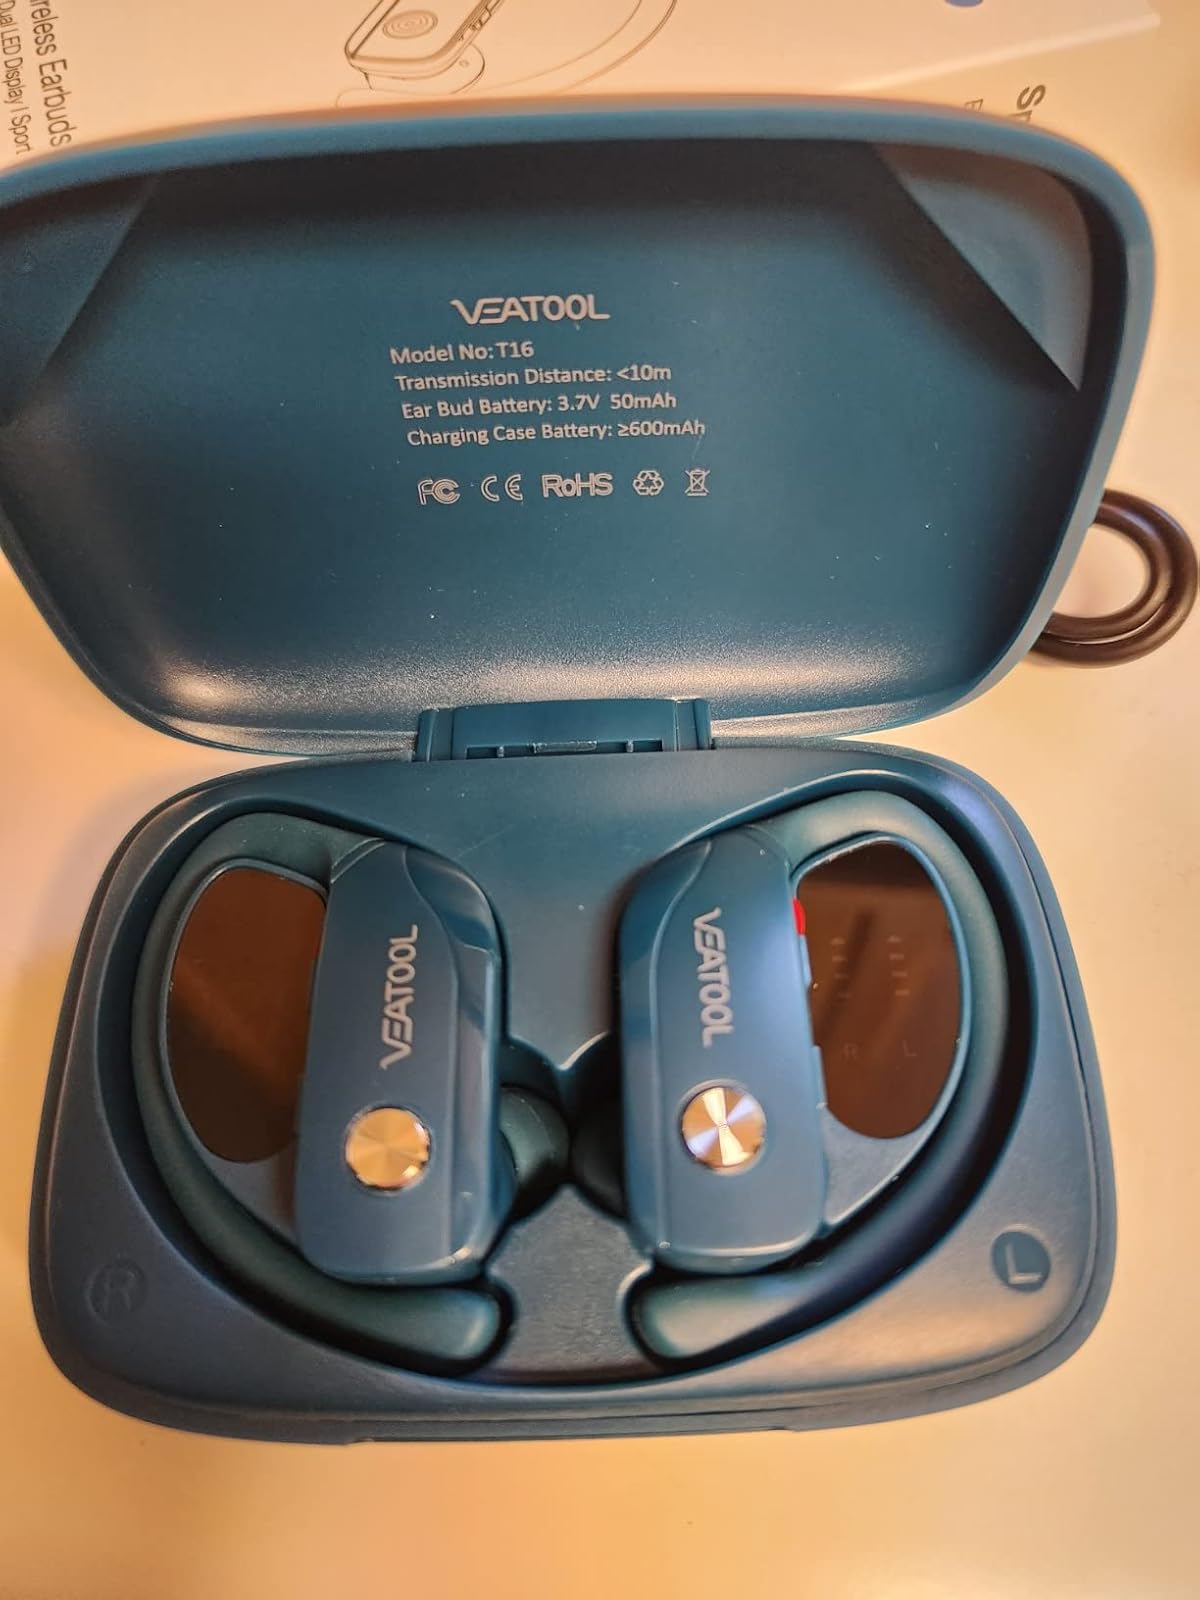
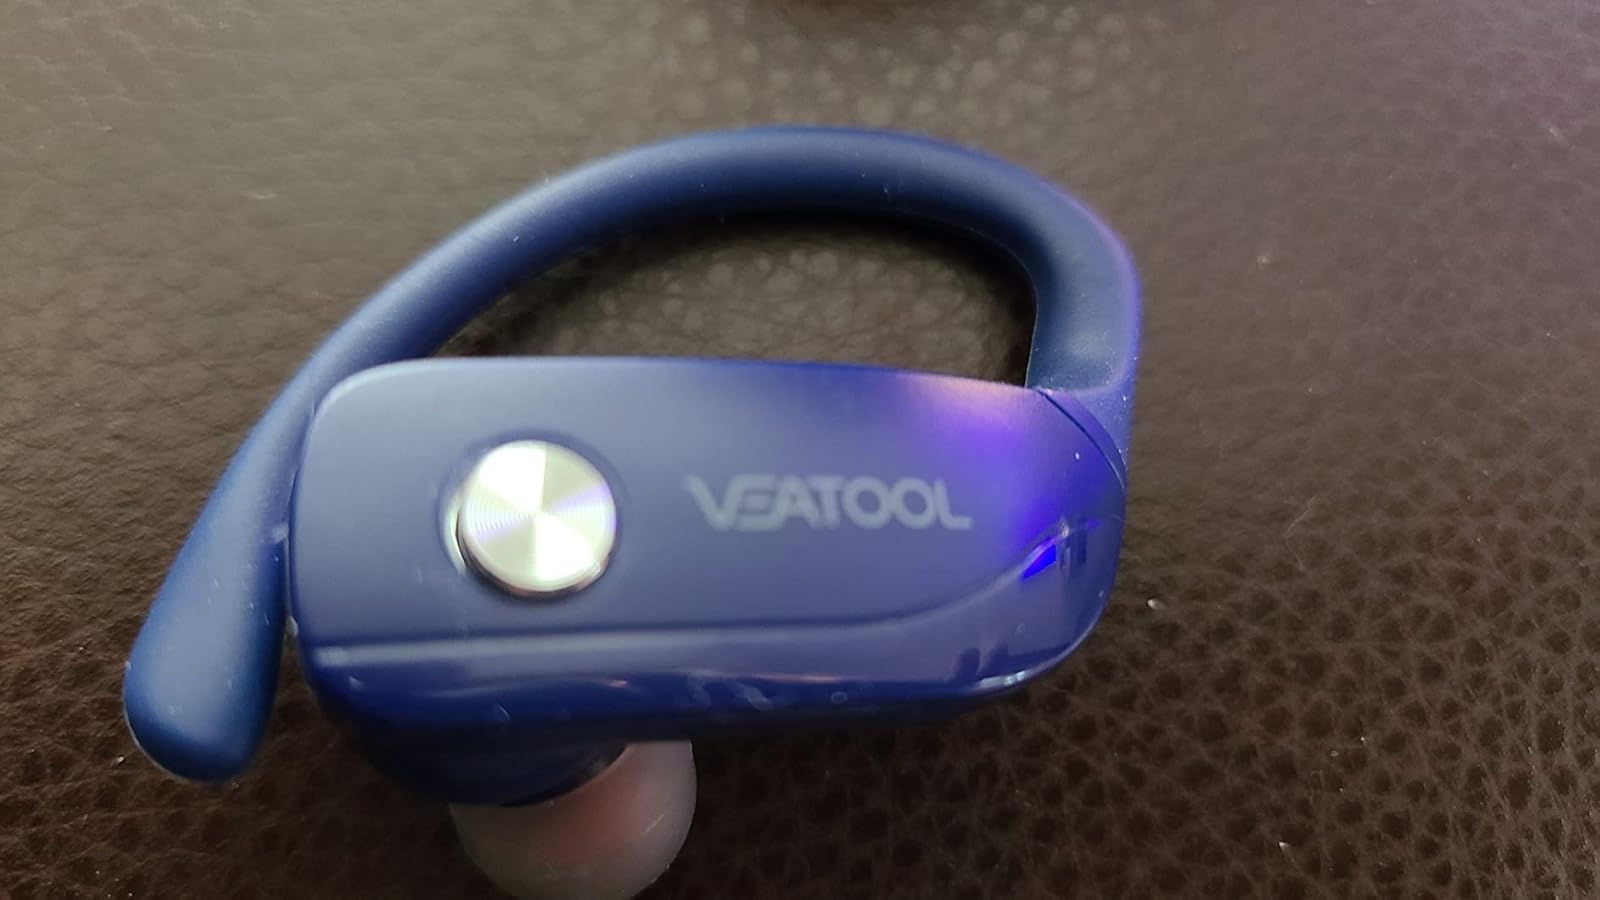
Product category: earbuds
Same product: no